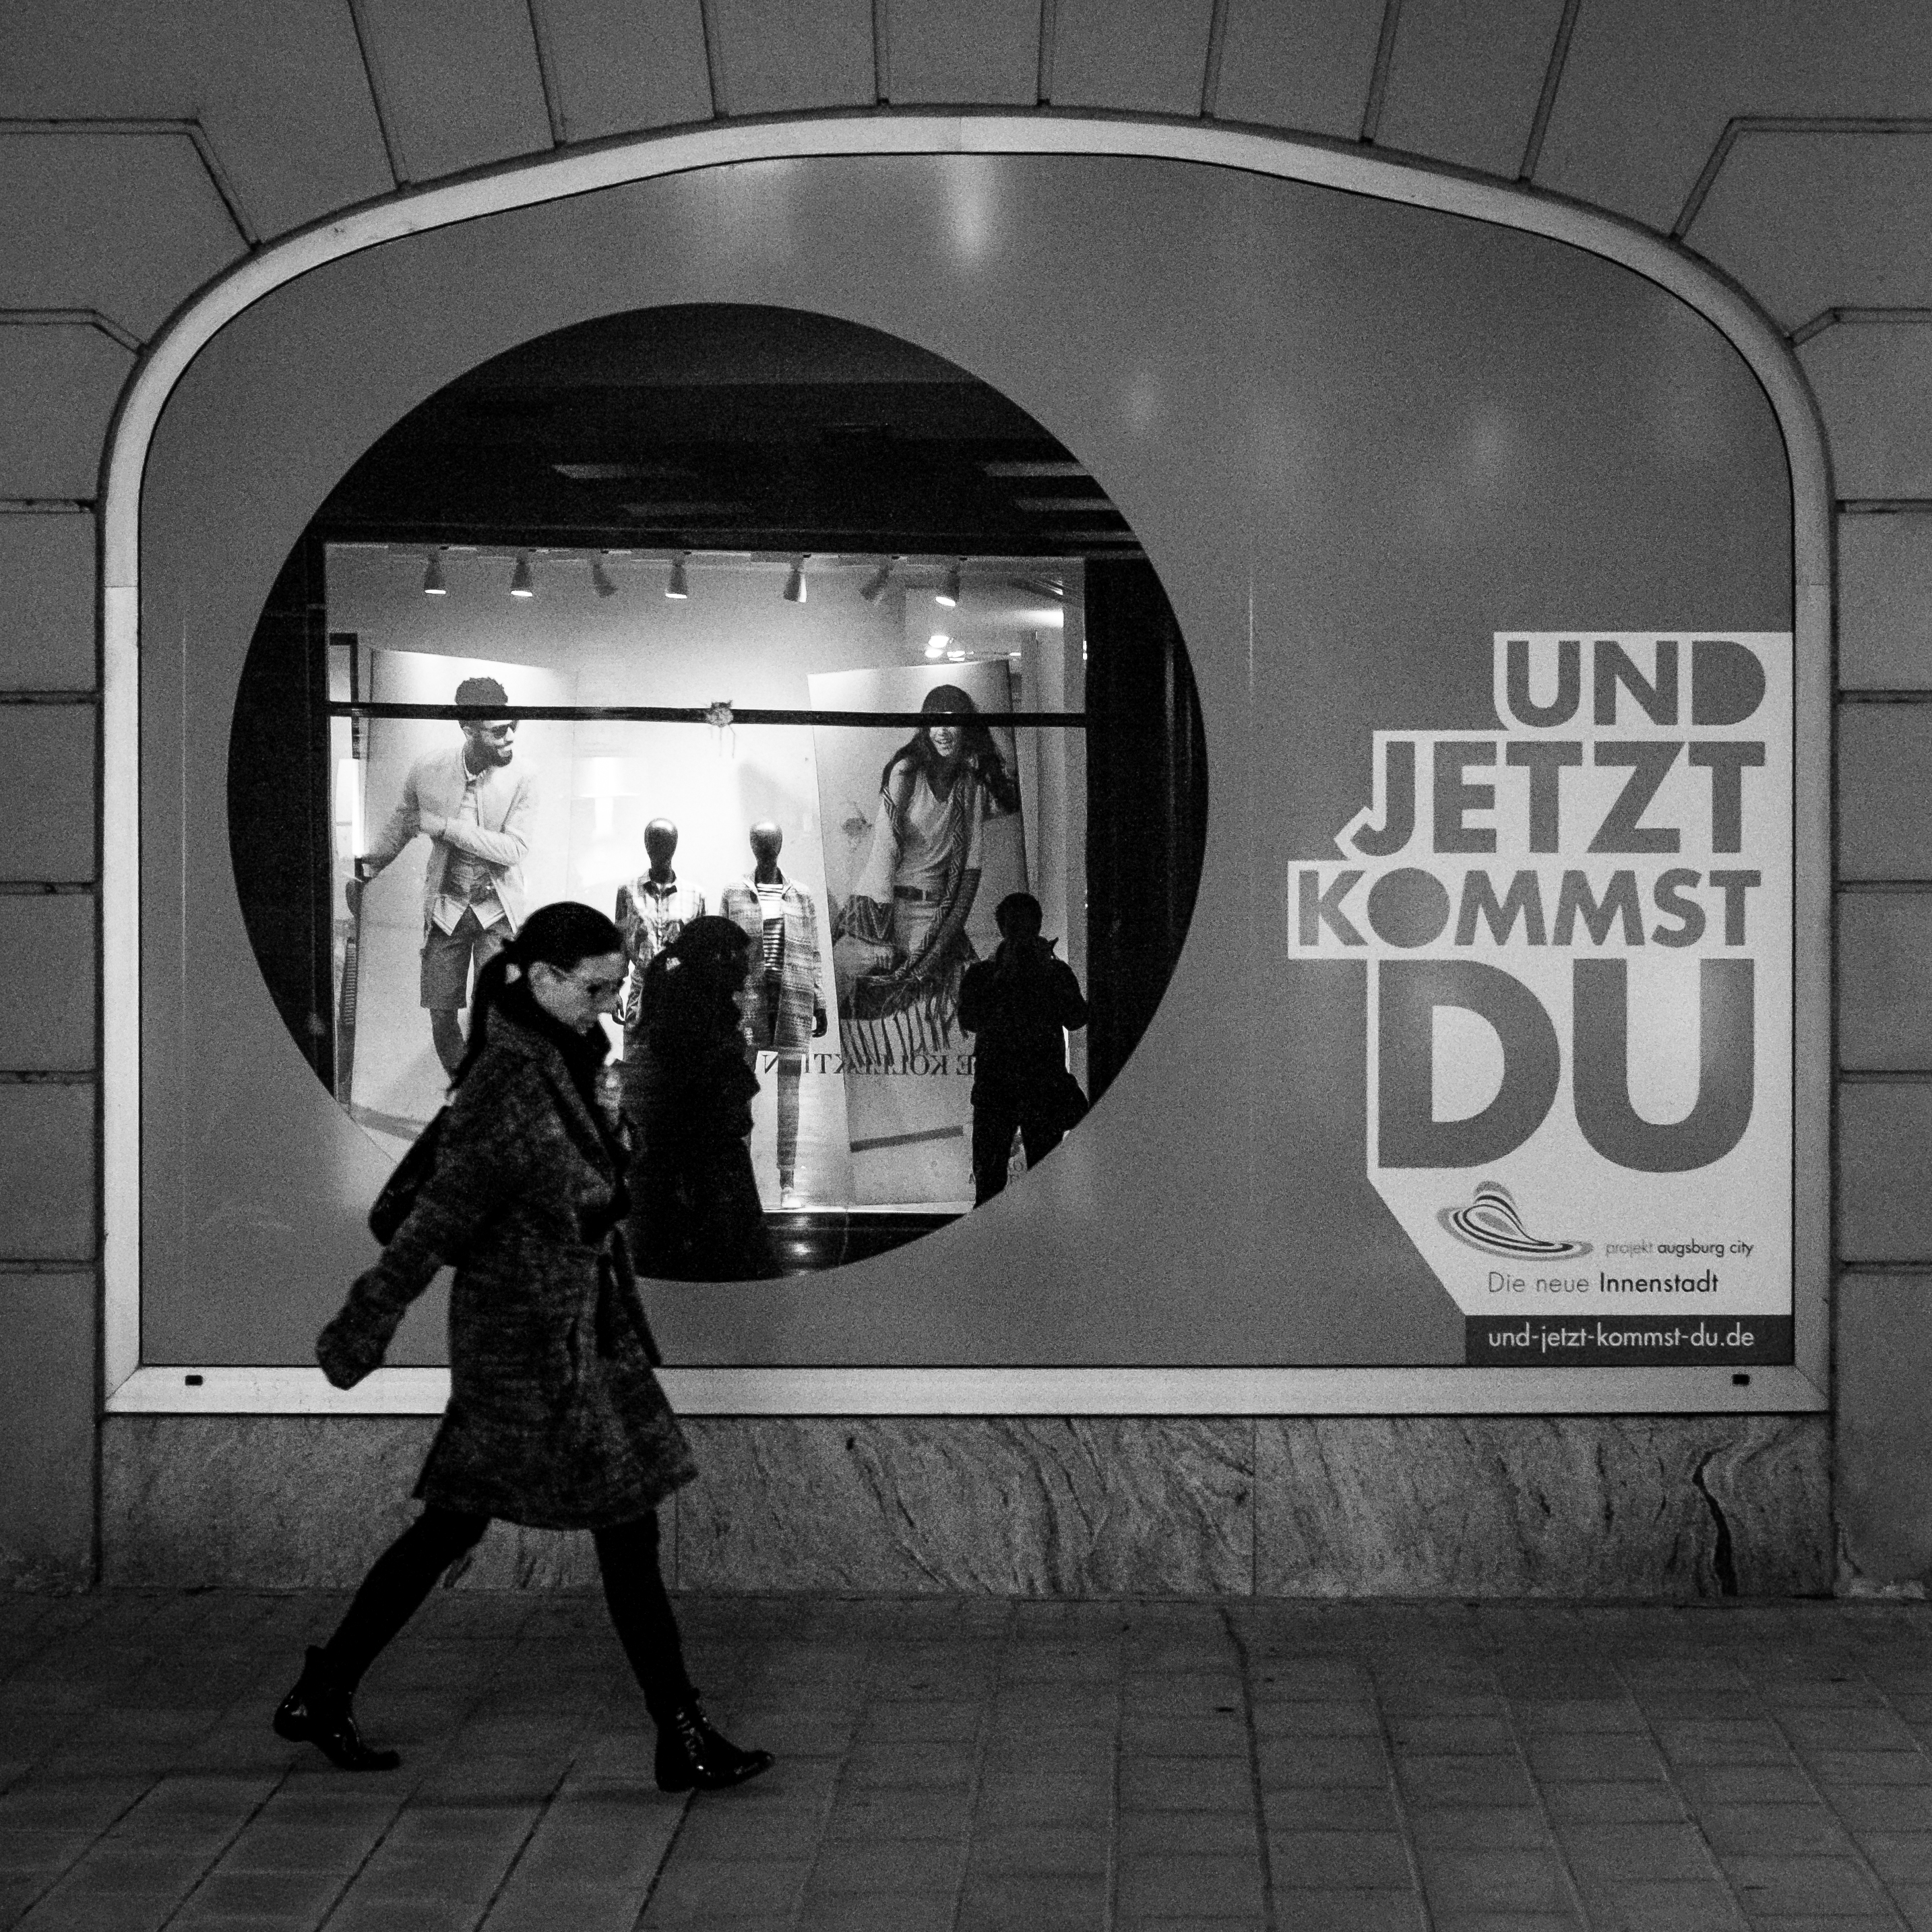
black and white, white, street, photography, black, monochrome, art, photograph, snapshot, image, monochrome photography, film noir